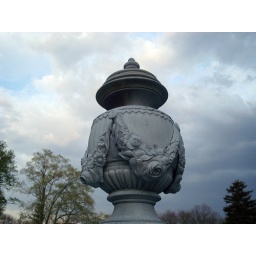
A white bronze urn on the Knapp family monument in the Harmony Cemetery of Georgetown, Massachusettts